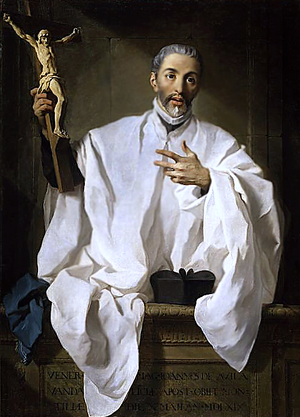
Jean d'Avila, né le 6 janvier 1499 à Almodóvar del Campo et mort le 10 mai 1569 à Montilla, est un prêtre catholique espagnol, surnommé l'Apôtre de l'Andalousie pour le succès de ses prédications. Auteur d'œuvres théologiques et maître spirituel, il eut une grande influence sur le renouveau catholique espagnol du XVIe siècle. Il est vénéré comme saint par l'Église catholique, et a été proclamé Docteur de l'Église, pour la richesse de son enseignement en 2012. Il est fêté le 10 mai.
Cette page dresse la liste des canonisations prononcées par Paul VI.